Ryan Guzman

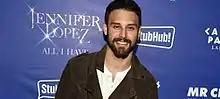
Guzman in January 2016

Guzman met Brazilian actress Chrysti Ane in 2017. The couple has two children. In 2023, Guzman and Ane ended their relationship.